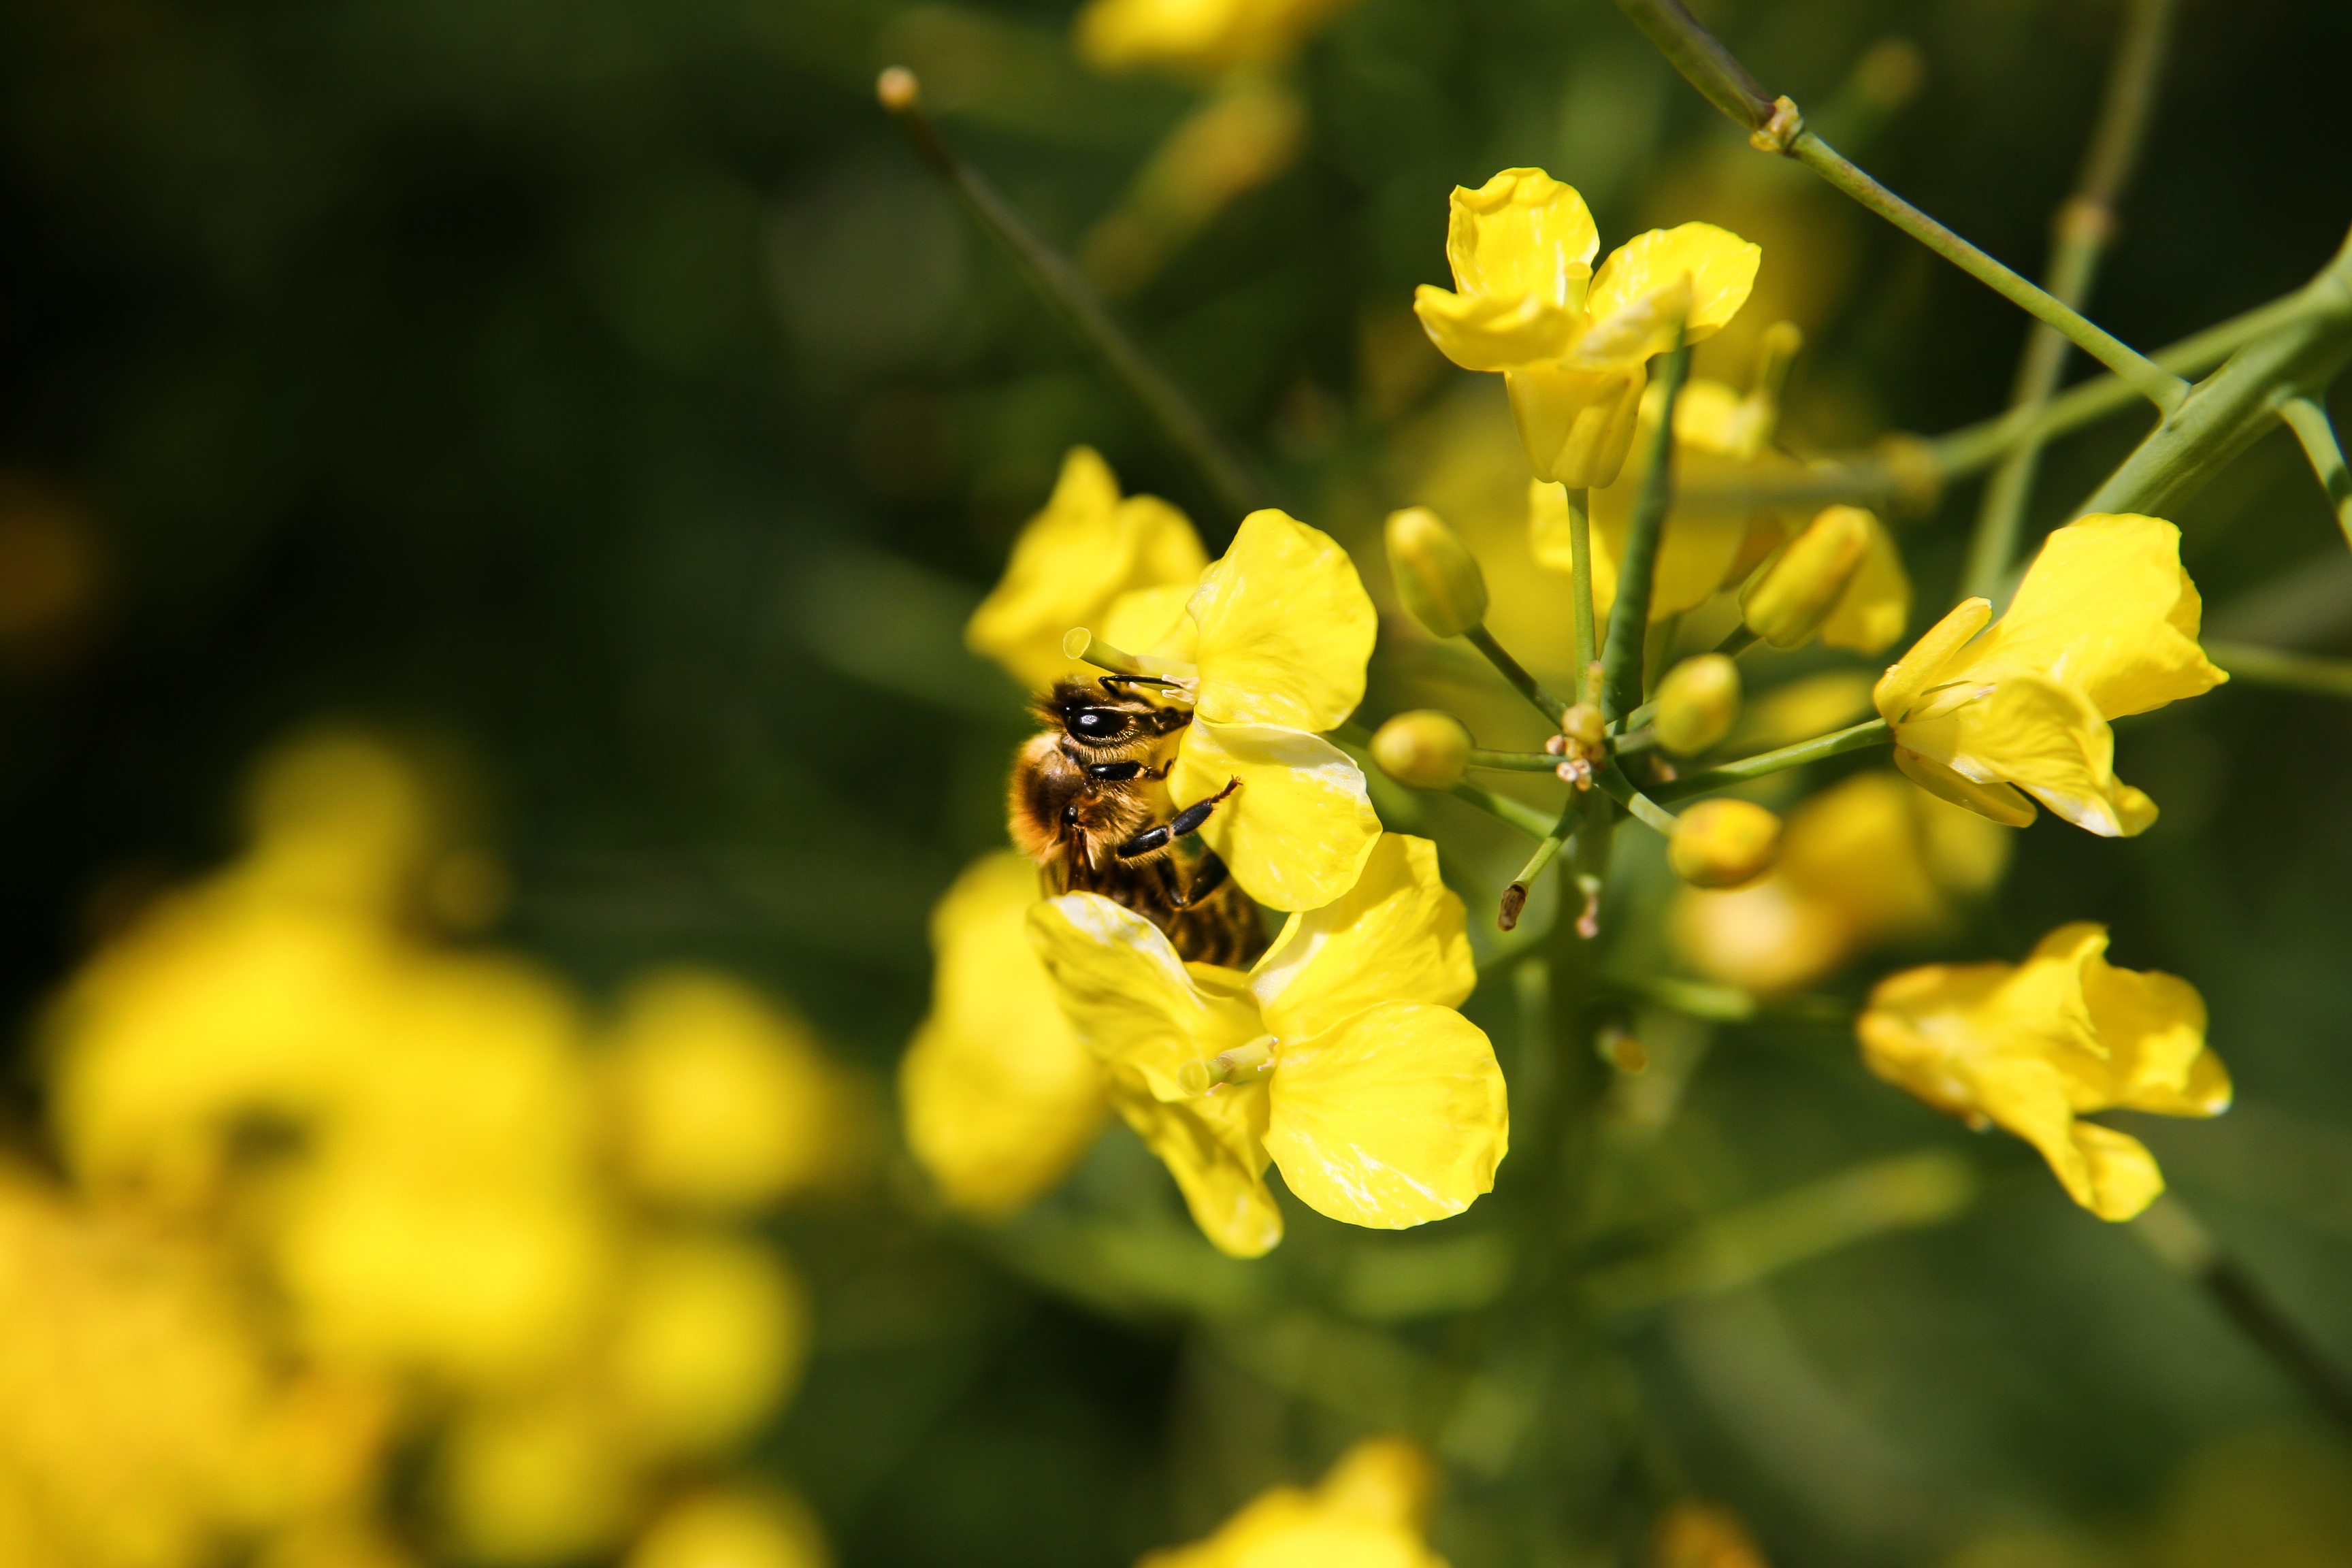
nature, blossom, plant, flower, bloom, pollen, pollination, food, produce, insect, macro, botany, yellow, flora, rapeseed, invertebrate, wildflower, bee, nectar, mustard, brassica, macro photography, oilseed rape, fr hlingsanfang, flowering plant, honey bee, land plant, membrane winged insect, mustard plant